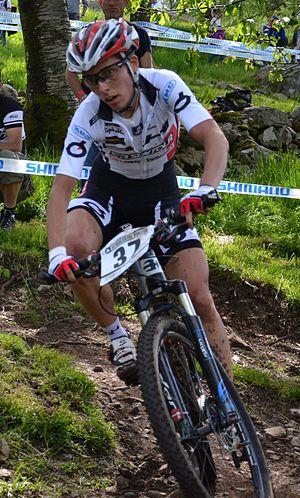
Lucie Chainel-Lefèvre lors de la 4e manche de la coupe du monde de VTT 2012 à La Bresse (FRA).
Lucie Chainel-Lefèvre, née le 2 juillet 1983 à Montbéliard est une coureuse cycliste française, spécialiste de cyclo-cross et de cross-country. Elle compte à son palmarès dans la discipline une médaille de bronze mondiale ainsi que deux titres nationaux. Elle a été l'épouse de Steve Chainel.